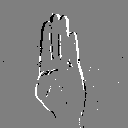
ASL letter: b